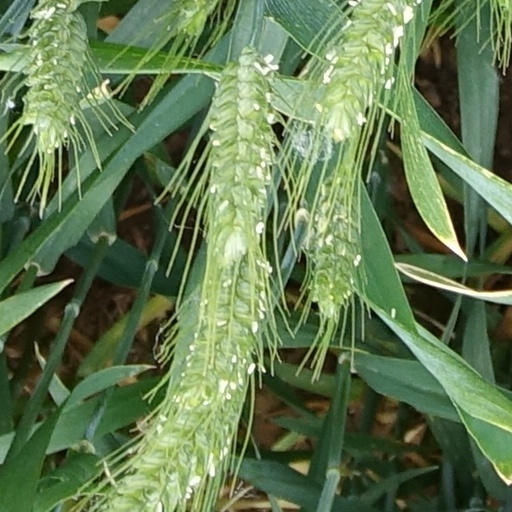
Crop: wheat